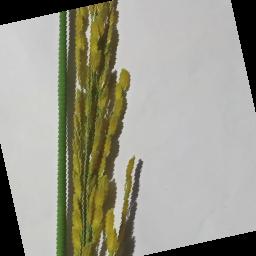
Label: Rice___Neck_Blast